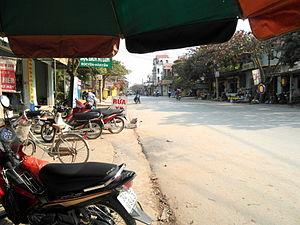
Ninh Giang est un district de la Province de Hải Dương dans la région du delta du Fleuve Rouge au Vietnam.